Sabah F.C. (Malaysia)

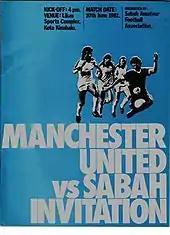
A friendly match poster between Sabah Invitation and Manchester United on 10 June 1981.

From the 1950s until 1963, Sabah competed as North Borneo football team in the Borneo Cup together with Sarawak football team and Brunei national football team. Following the formation of the Federation of Malaysia, the North Borneo Football Association (NBFA) changed its name to Sabah Football Association (Sabah FA). Sabah qualify into the Malaysia Cup for the first time in 1977 and enter the competition in 1978.